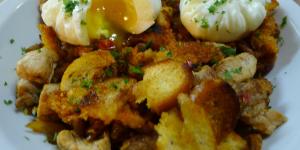
migas con huevo flor